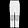
Label: Trouser